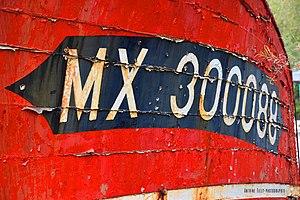
Cimetière de bateaux du Diben à Plougasnou
Un cimetière de bateaux est un lieu où l'on stocke ou où on laisse « mourir » les coques des navires.